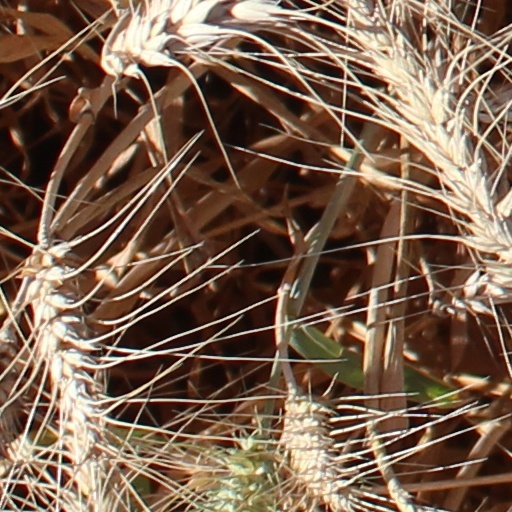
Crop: wheat